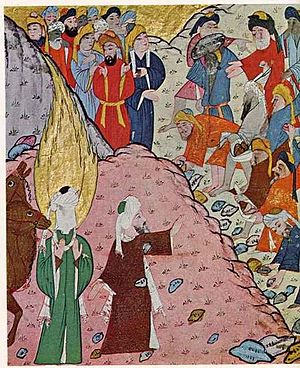
Abu Bakr
Abu Bakr stopper et opløb i Mekka
Abū Bakr, ʿAbd Allāh b. Quhāfa ʿUthmān b. ʿĀmir b. ʿAmr. b. Kaʿb b. Saʿd b. Taym b. Murra var en velkendt fælle af profeten Muhammed, samt profetens svigerfader og historisk efterfølger kalif. Indenfor sunnisme betegnes han generelt som den første af de fire retledte kaliffer.